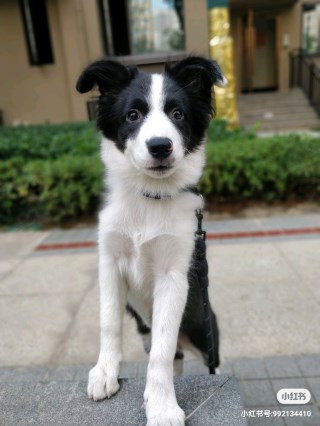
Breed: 2594-n000109-Border_collie